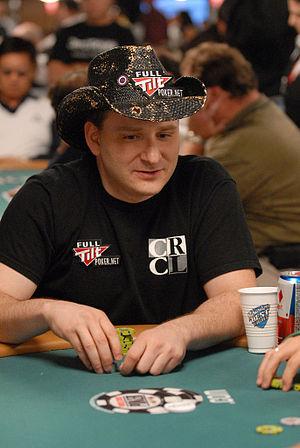
"Andy Bloch est un joueur américain de blackjack et de poker né le 1ᵉʳ juin 1969. Aidé de ses ordinateurs et de ses stratégies de décompte des cartes, Andy Bloch fait partie de l'équipe d'universitaires ""MIT Blackjack"" qui remporte des millions de dollars dans les casinos du monde entier dans les années 1990. Un livre a été écrit sur cette équipe de joueurs de blackjack réputés.